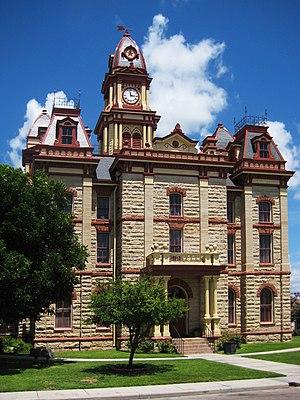
La ville américaine de Lockhart est le siège du comté de Caldwell, dans l’État du Texas. Sa population s’élevait à 12 698 habitants lors du recensement de 2010, estimée à 13 527 habitants en 2016.